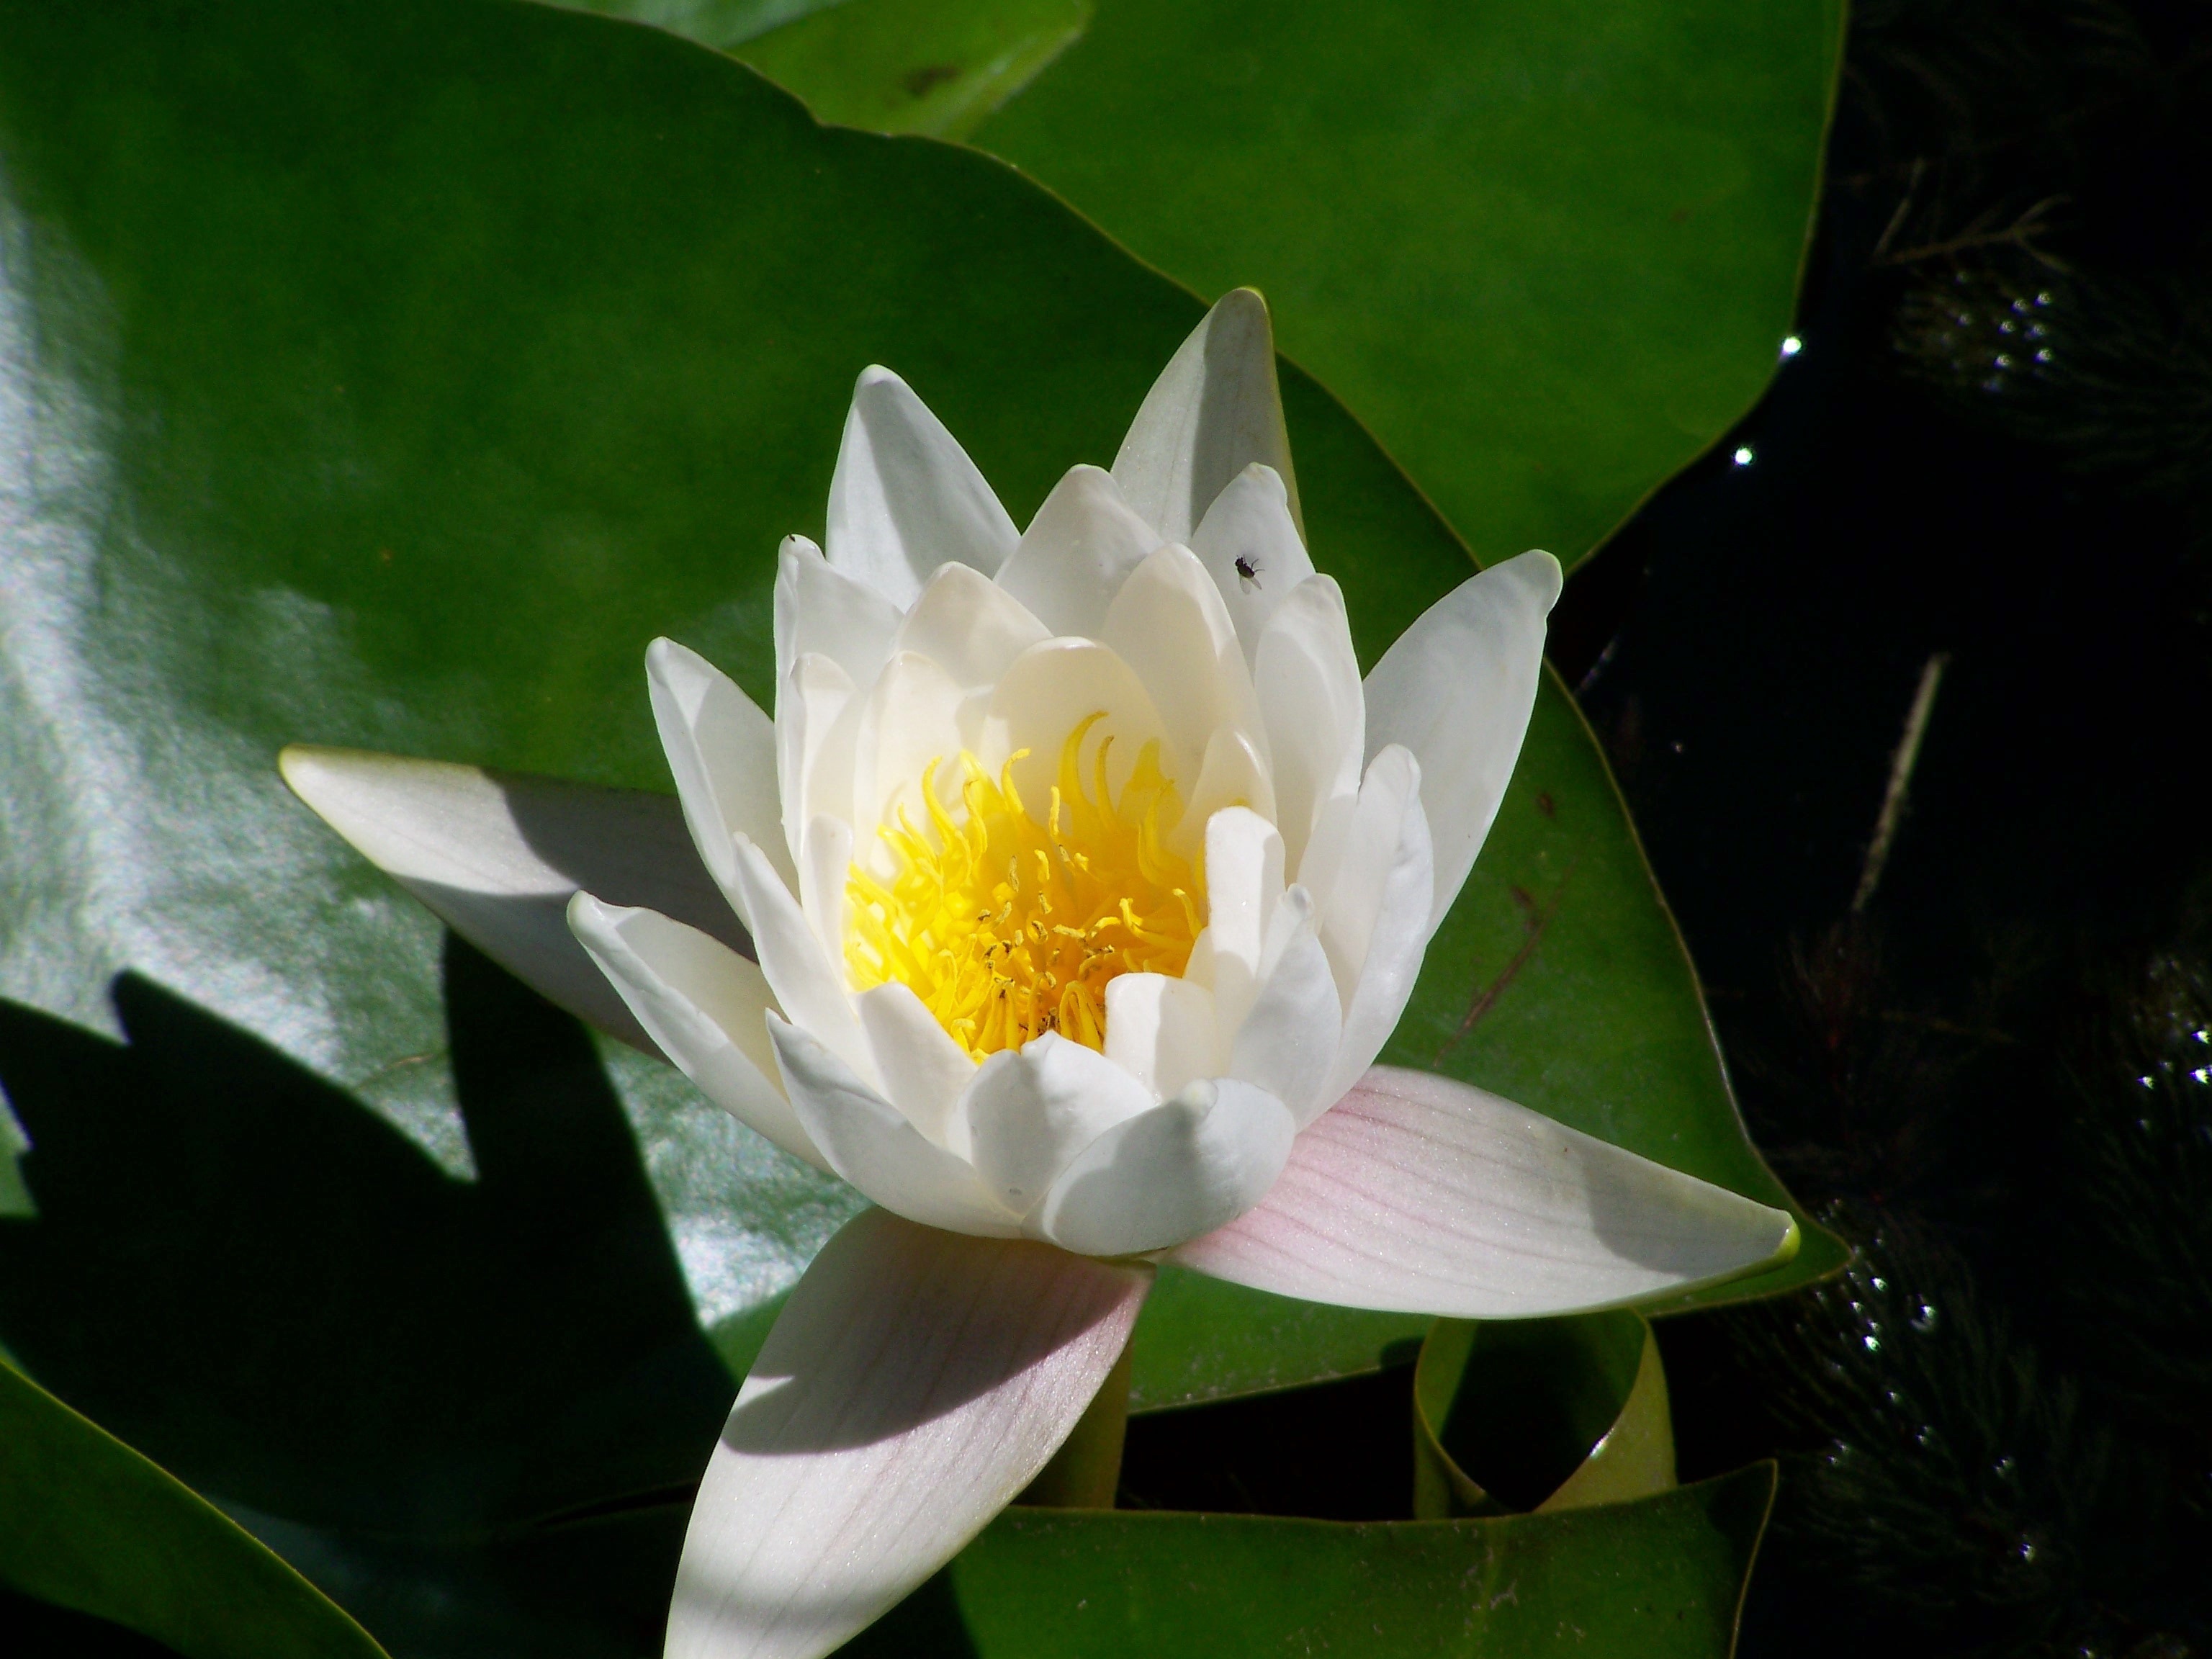
plant, flower, petal, lake, botany, sacred lotus, aquatic plant, flora, lotus, lily, flowering plant, fairy rose, white lake rose, land plant, lotus family, proteales